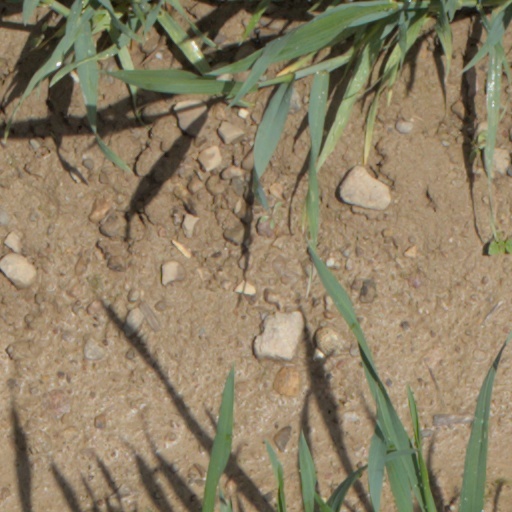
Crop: wheat